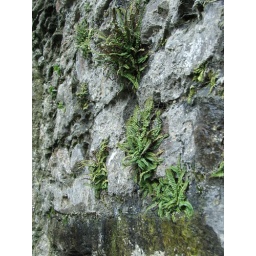
Ferns and moss growing on a rock wall in the Glendalough place.